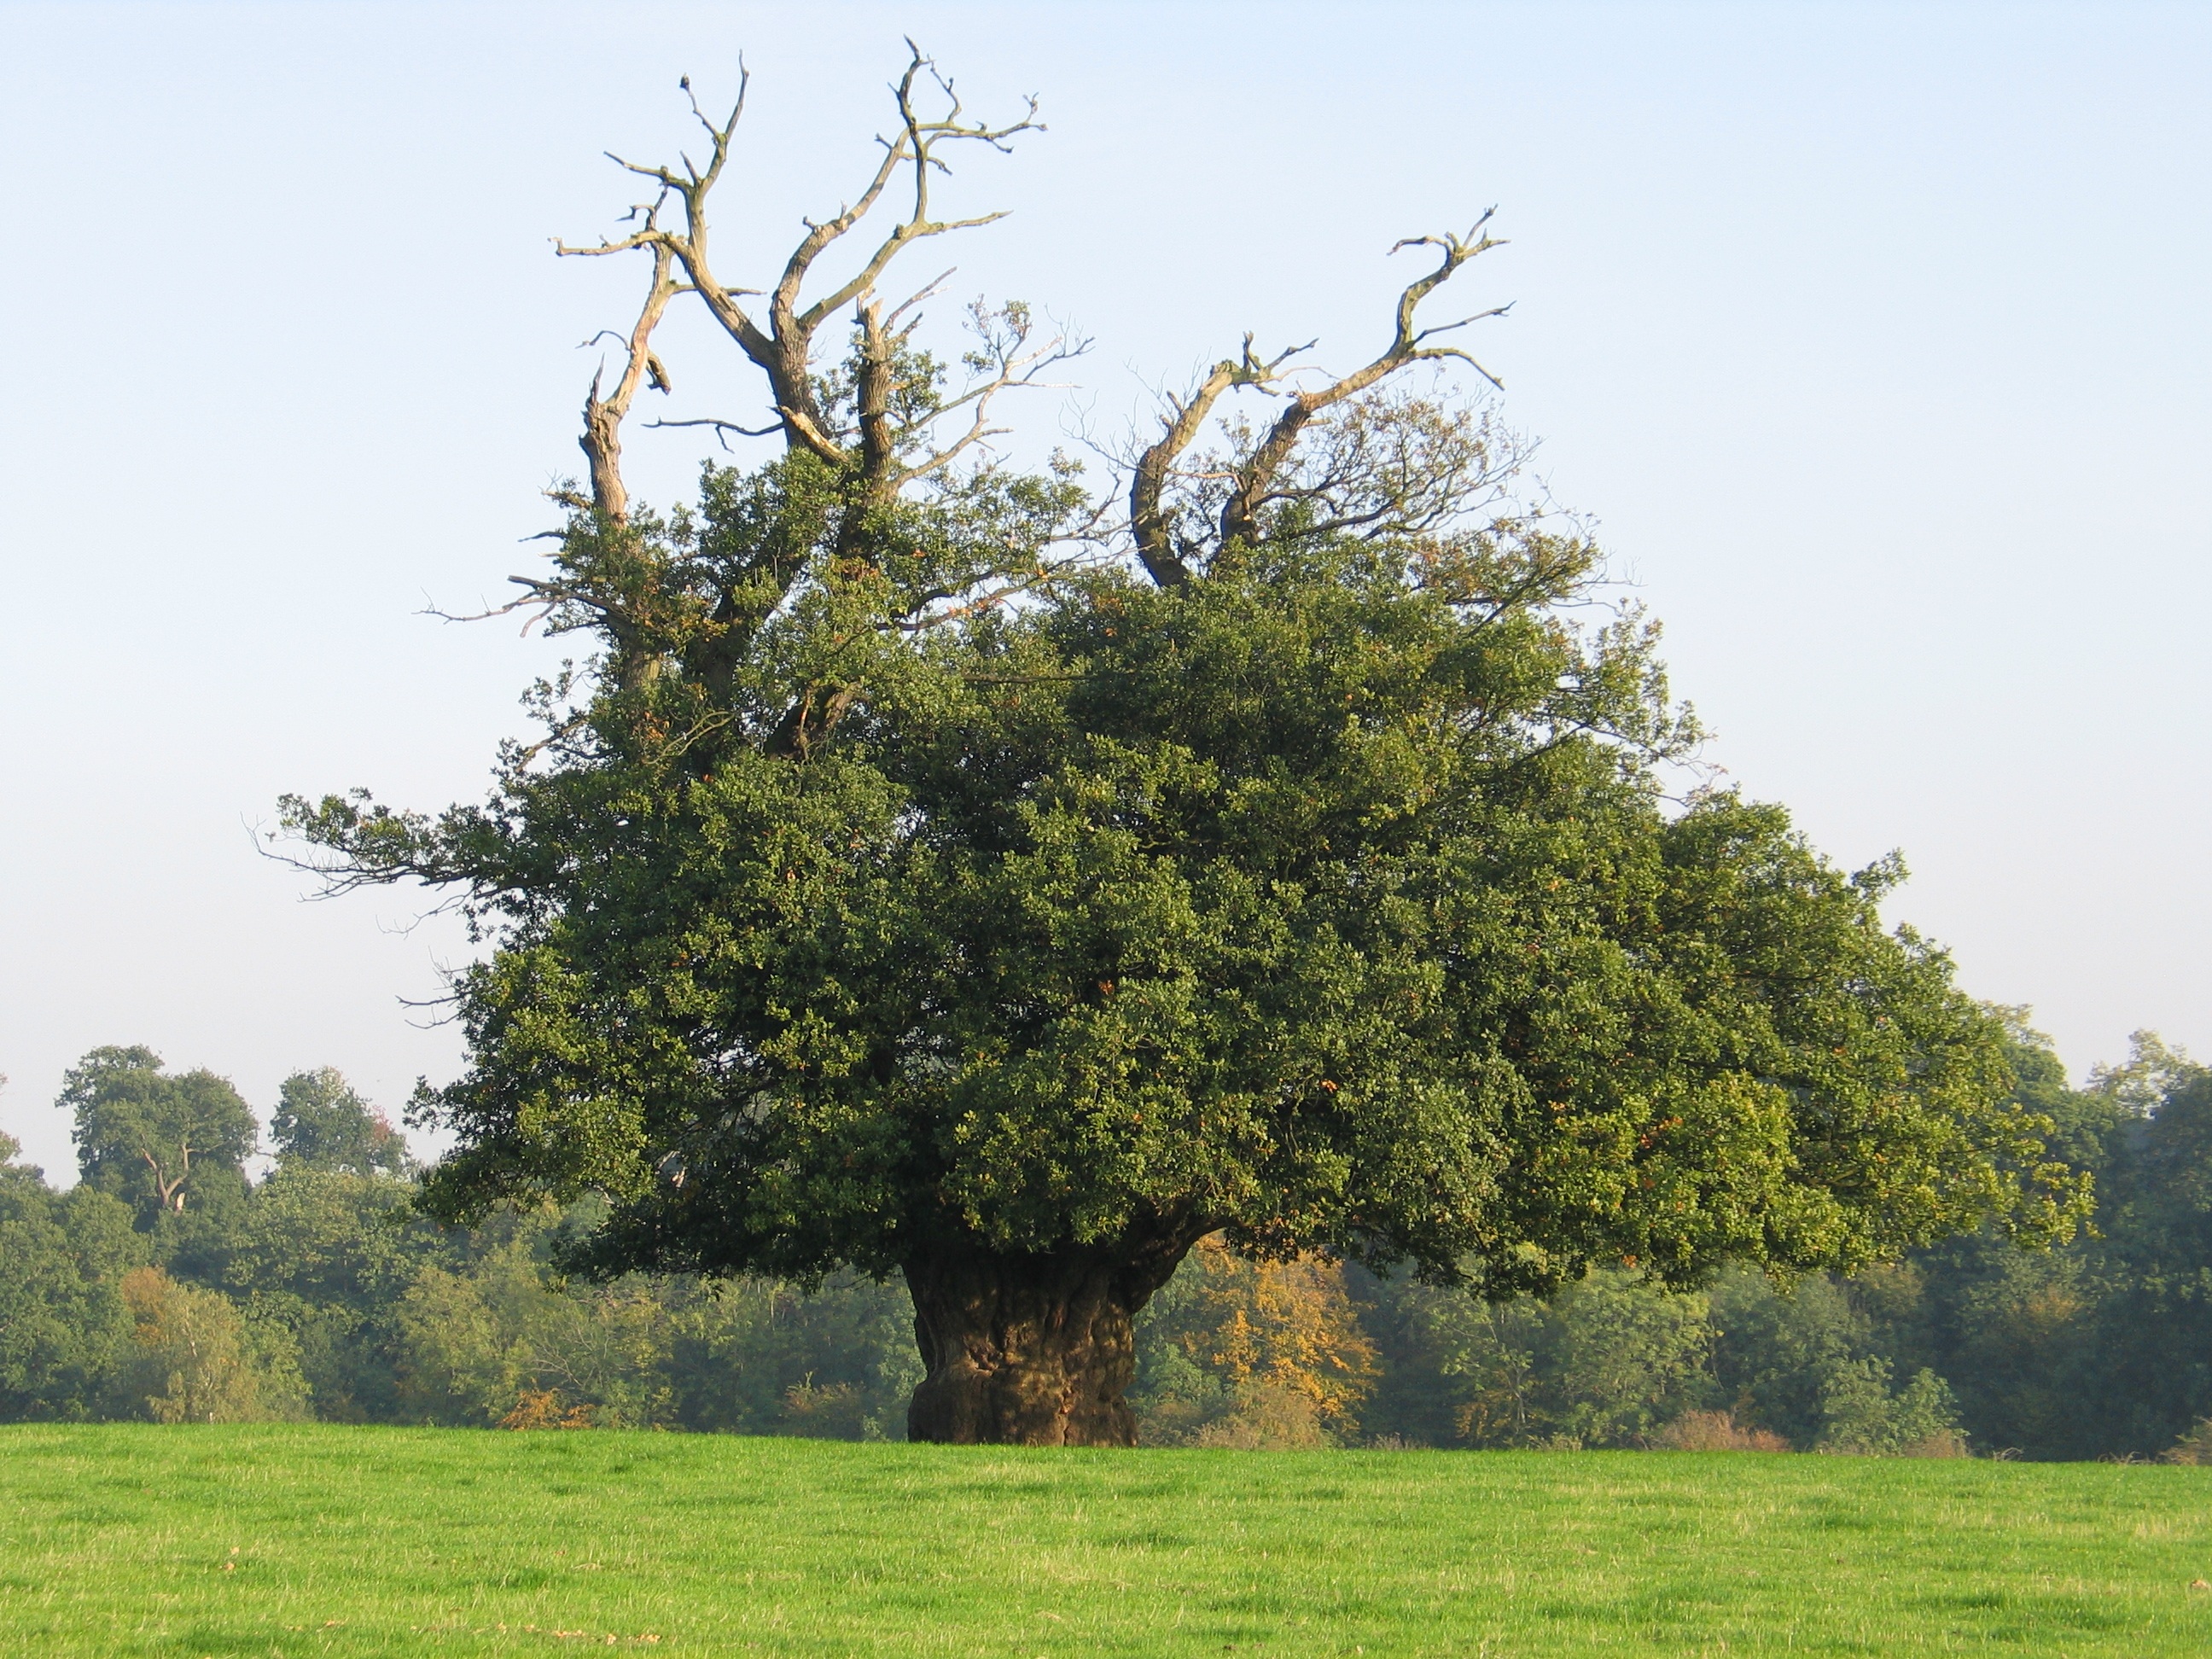
tree, branch, plant, meadow, flower, produce, pasture, botany, savanna, shrub, deciduous, oak, ecosystem, rural area, flowering plant, summer tree, jubilee park, bromley, woody plant, land plant